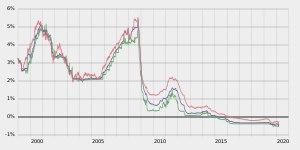
L'Euribor désigne un groupe de taux d'intérêt de la devise Euro largement utilisé en Europe. Ils sont, avec l'Eonia, les principaux taux de référence du marché monétaire de la zone euro. Le nom Euribor est formé à partir de la contraction des mots anglais Euro interbank offered rate, soit en français : taux interbancaire offert en euro. Par ailleurs, cette désignation a été retenue en raison de la similitude de sa désinence -bor avec l'apocope du verbe to borrow, emprunter. Il fait partie des nombreux taux IBOR.